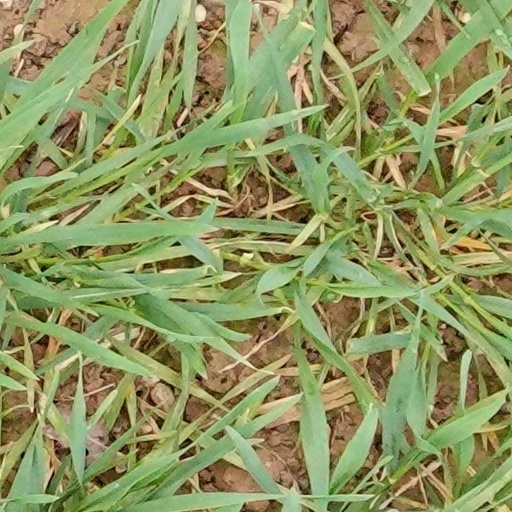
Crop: wheat